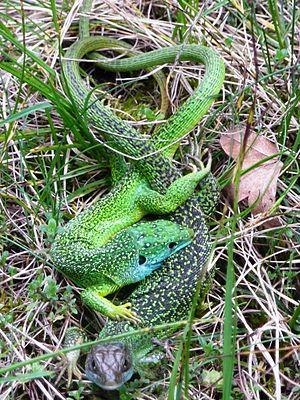
Accouplement de lézards verts (Lacerta bilineata)
Lacerta bilineata est une espèce de sauriens de la famille des Lacertidae. En français elle est nommée Lézard vert occidental ou Lézard à deux bandes. Dans le sud de la France, l'animal est souvent surnommé Limbert, même si ce nom devrait uniquement s'appliquer au Lézard ocellé.